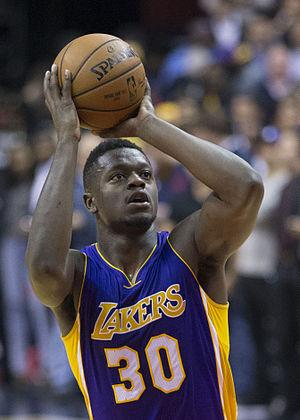
Julius Randle, né le 29 novembre 1994, est un joueur américain de basket-ball. Il évolue au poste d'ailier fort au sein des Knicks de New York.